Jean-Baptiste Drouet, Comte d'Erlon

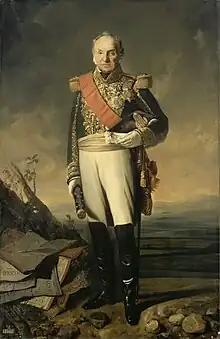
Portrait by Charles-Philippe Larivière, 1843

Jean-Baptiste Drouet, Comte d'Erlon (29 July 176525 January 1844) was a Marshal of France and a soldier in the Grande Armée during the Napoleonic Wars. He notably commanded the I Corps of the "Army of the North" at the Battle of Waterloo.